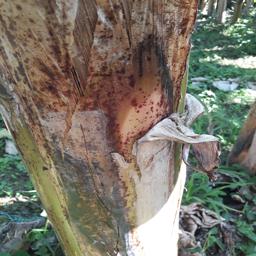
Label: PSEUDOSTEM WEEVIL